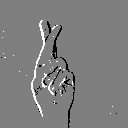
ASL letter: r